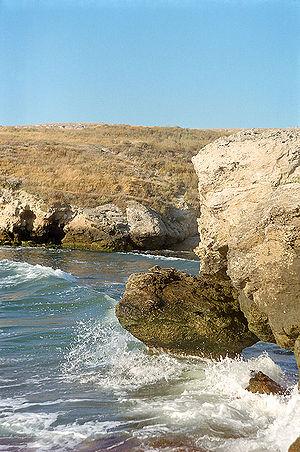
Cet article recense les zones humides d'Ukraine concernées par la convention de Ramsar.
Le Kazantip est un cap situé à l'extrémité nord-est de la Crimée, sur les rives de la mer d'Azov. Son nom en tatar de Crimée signifie « fond de chaudron » en référence à son profil concave.